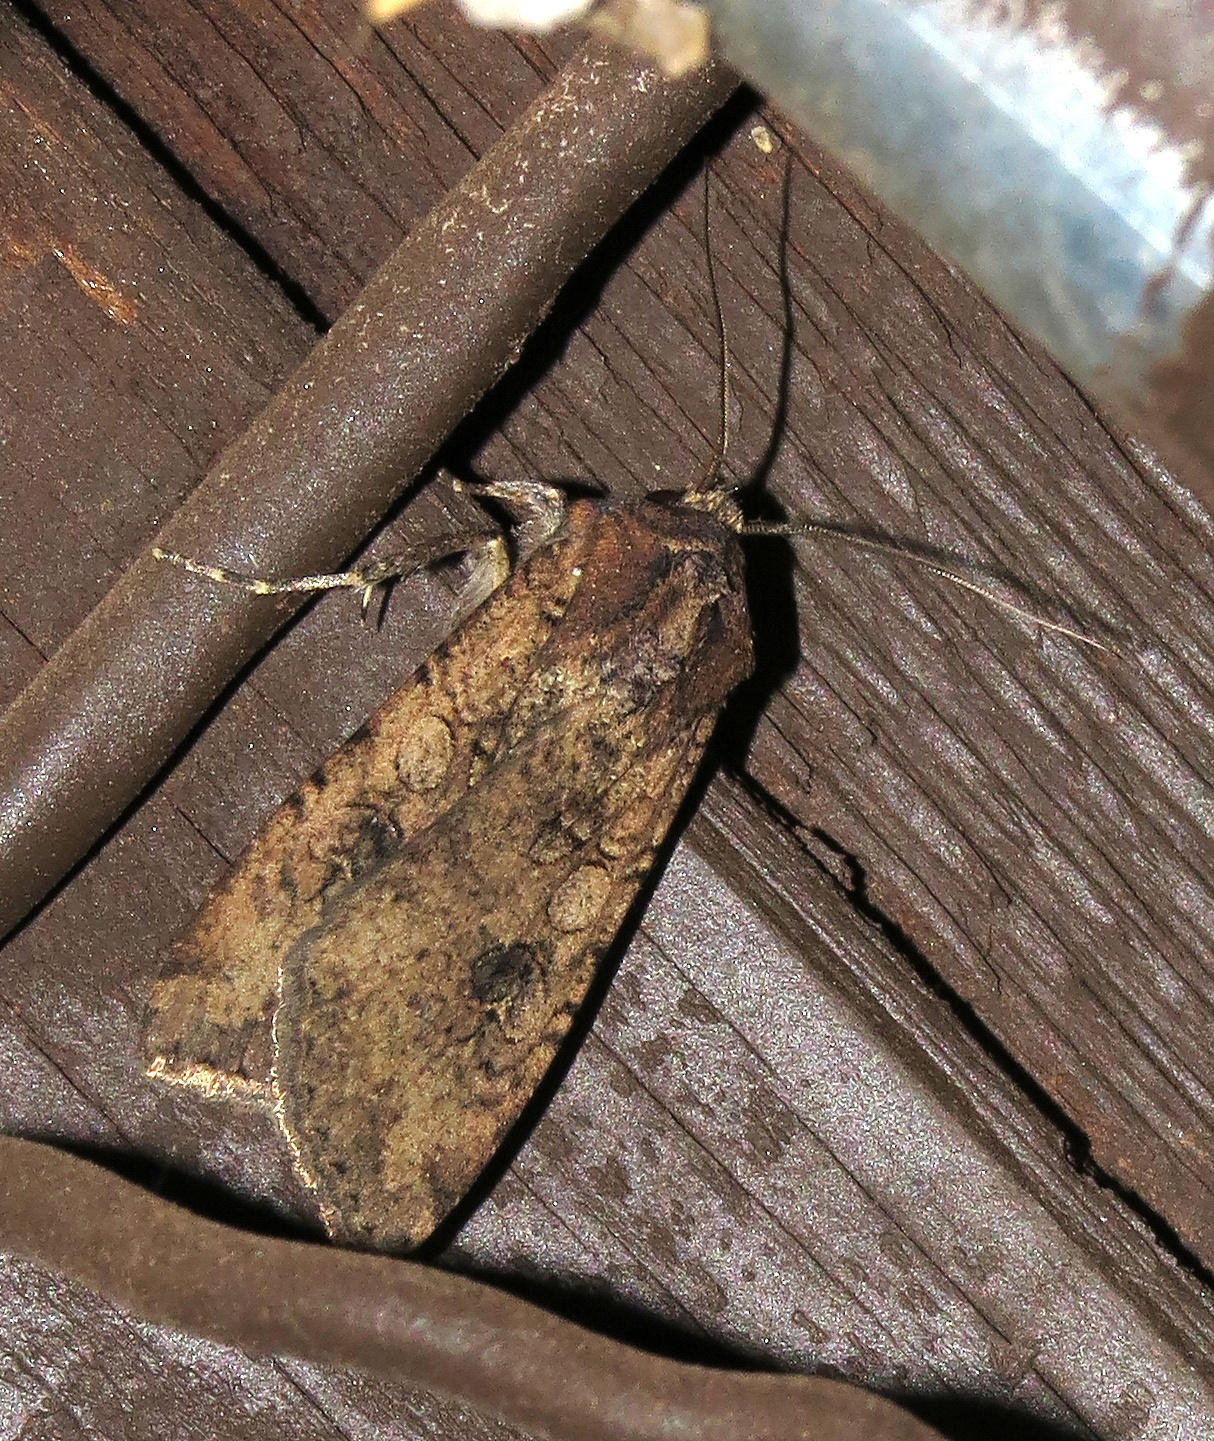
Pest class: cutworms